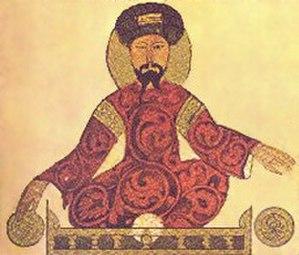
Les peuples iraniens sont un groupe qui se définit premièrement selon son usage des langues iraniennes en addition d'autres traits.